Answer in natural language. Considering the relative positions, is black rectangular stone countertop above or below black wooden spindleback chair (marked B)? Choose between the following options: below or above
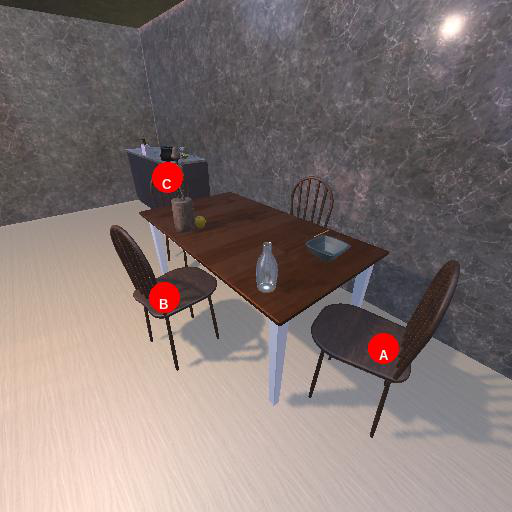
<answer>above</answer>